The Secret Diary of Laura Palmer

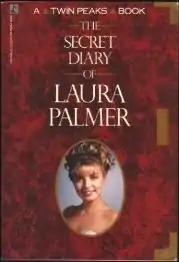
Cover of the Pocket Book edition

The Secret Diary of Laura Palmer is a 1990 spin-off epistolary novel from the television series "Twin Peaks" by Jennifer Lynch. Lynch, then aged 22, is the daughter of series co-creator David Lynch. It was published between the airing of the first and second season.